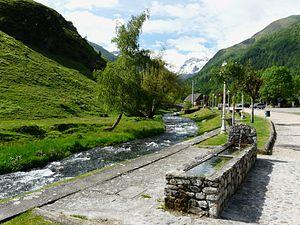
La Neste d'Oô dans le village d'Oô, Haute-Garonne, France.
La Neste d'Oô, ou One dans sa partie aval, est une rivière française du sud de la France, dans le département de la Haute-Garonne, en région Occitanie, et un affluent de la Pique, donc un sous-affluent de la Garonne.
Oô est une commune française située dans le département de la Haute-Garonne, en région Occitanie.